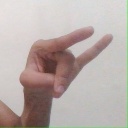
अक्षर: च